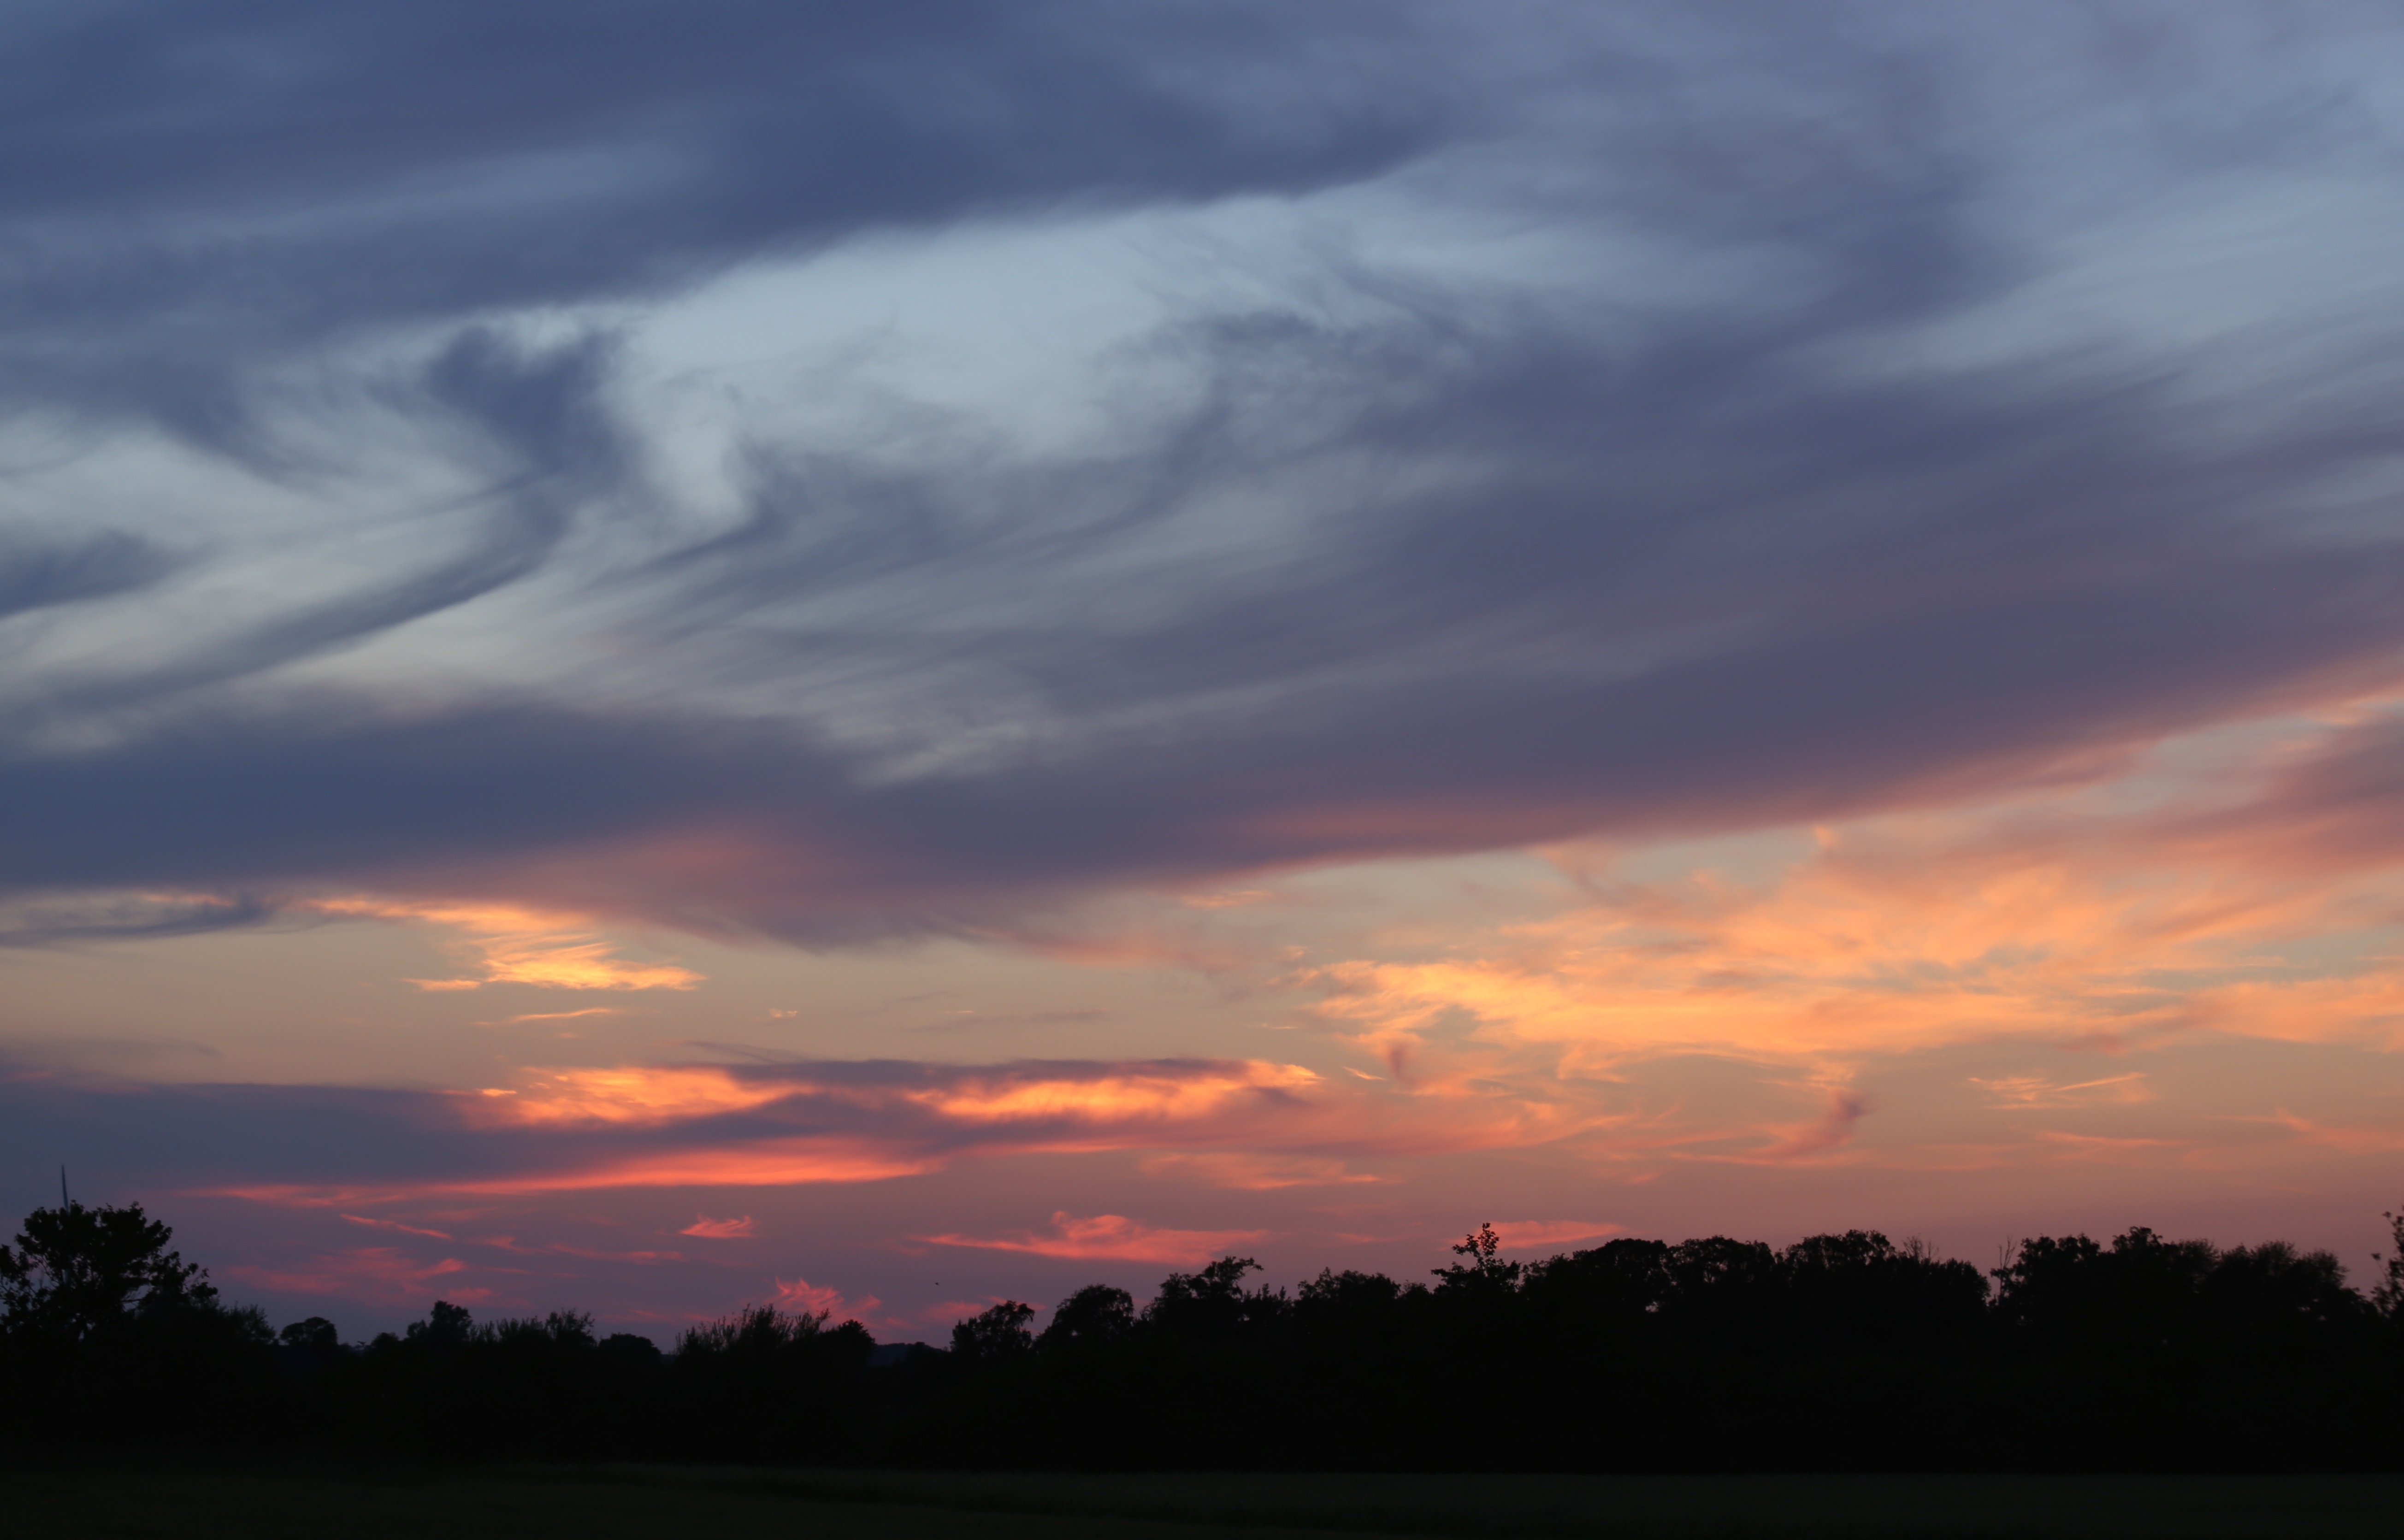
horizon, cloud, sky, sunrise, sunset, morning, dawn, atmosphere, dusk, evening, cumulus, himmel, afterglow, meteorological phenomenon, the evening sky, red sky at morning